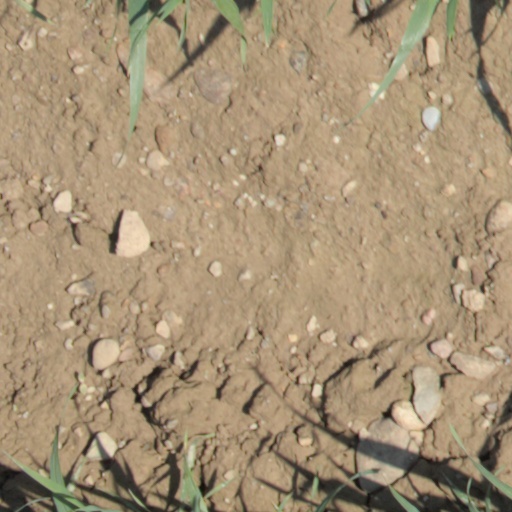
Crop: wheat